Yusuf Ziya Pasha

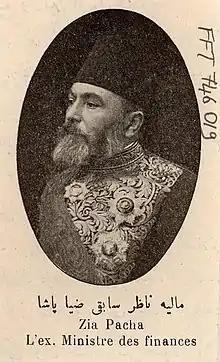
Yusuf Ziya Pasha, unknown date

His residence was Perili Köşk in Constantinople (now Istanbul) (originally known as the Yusuf Ziya Pasha Mansion). The building currently houses the headquarters of Borusan and the Borusan Contemporary art museum.